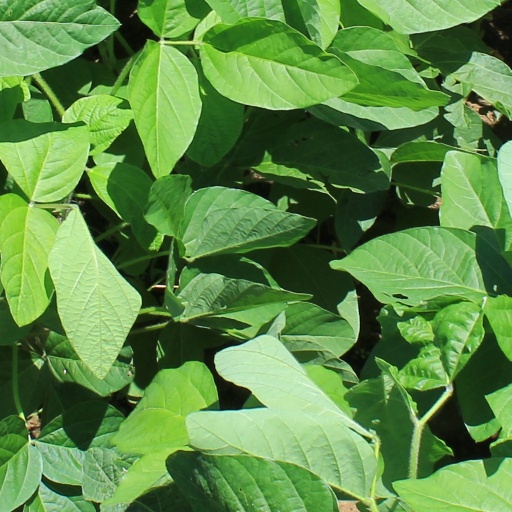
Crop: soybean